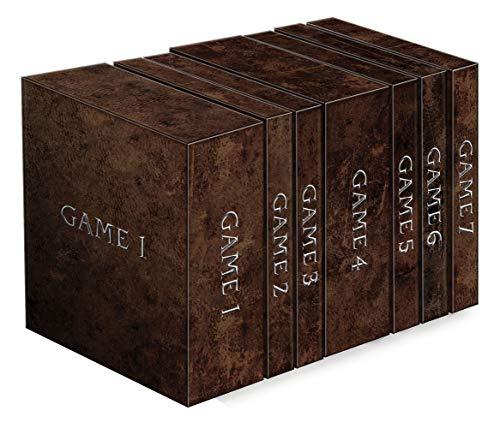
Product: Harry Potter Hogwarts Battle Cooperative Deck Building Card Game | Official Harry Potter Licensed Merchandise | Harry Potter Board Game | Great Gift for Harry Potter Fans | Harry Potter Movie artwork
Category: Toys & Games | Games & Accessories
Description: Play as your favorite character to defend the wizarding world from evil forces: Harry Potter, Hermione Granger, Ron Weasley and Neville Longbottom.
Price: $41.74
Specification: ProductDimensions:9x12x4inches|ItemWeight:3pounds|ShippingWeight:4.45pounds(Viewshippingratesandpolicies)|DomesticShipping:ItemcanbeshippedwithinU.S.|InternationalShipping:ThisitemcanbeshippedtoselectcountriesoutsideoftheU.S.LearnMore|ASIN:B01EIKRP0K|Californiaresidents:ClickhereforProposition65warning|Itemmodelnumber:DB010-400|Manufacturerrecommendedage:11yearsandup